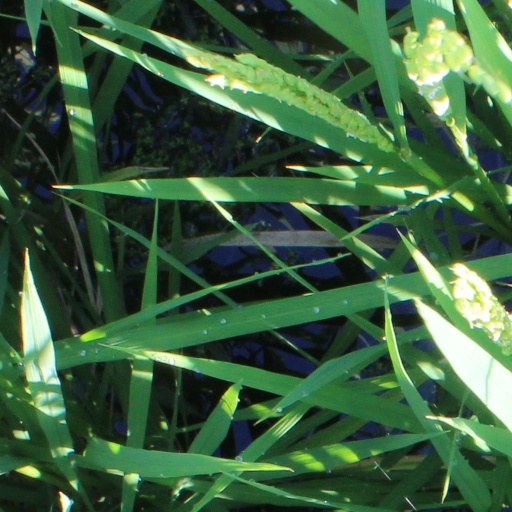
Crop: rice